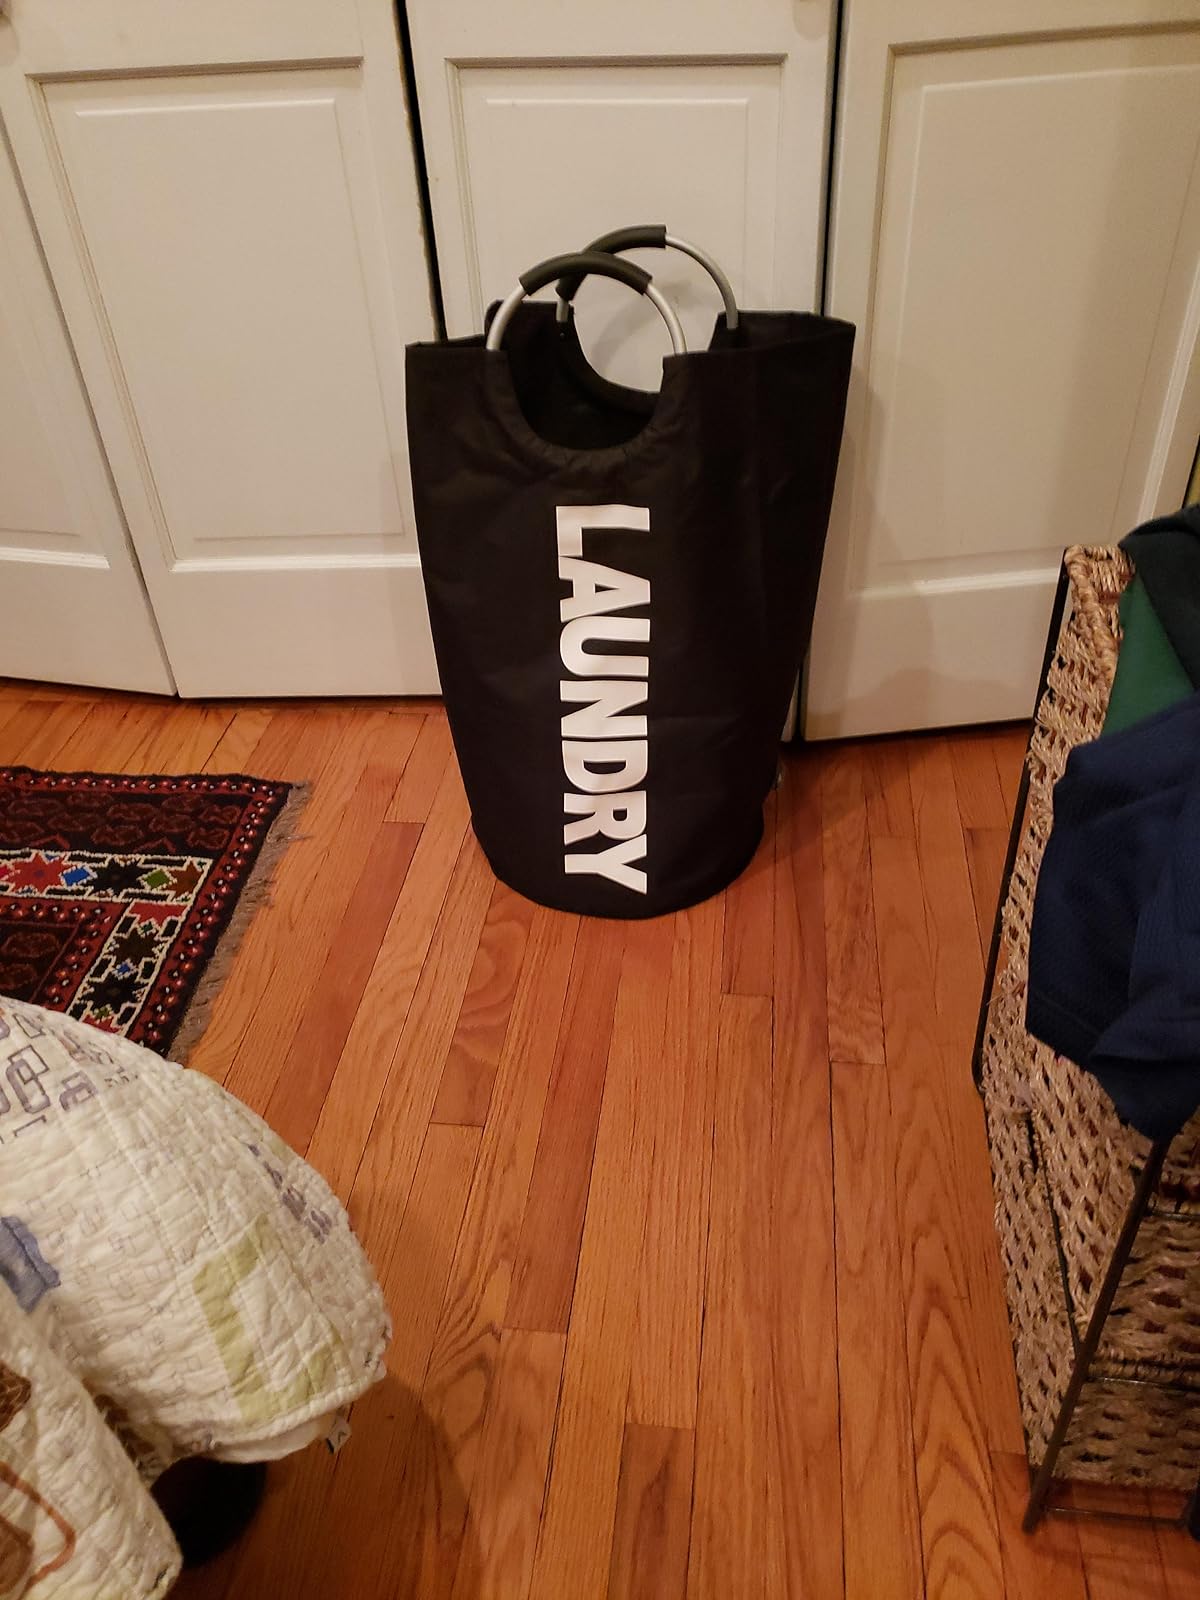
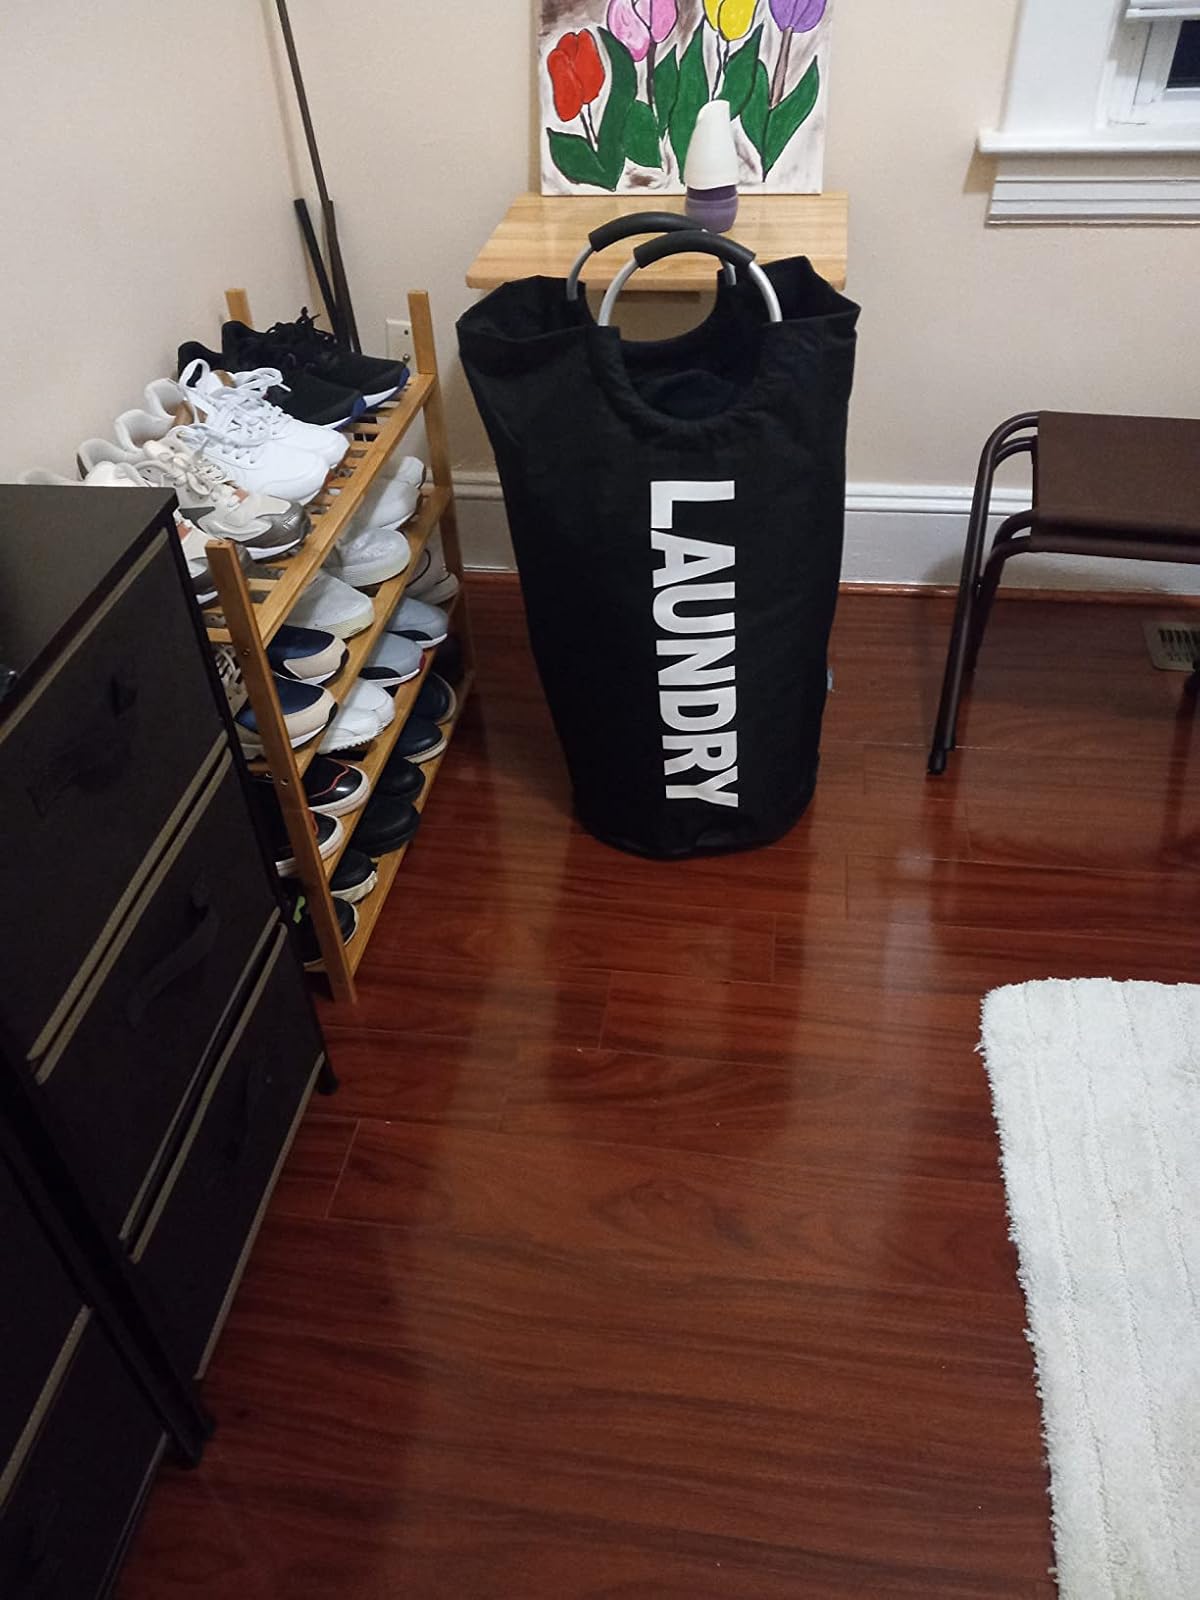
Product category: items_hamper
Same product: yes